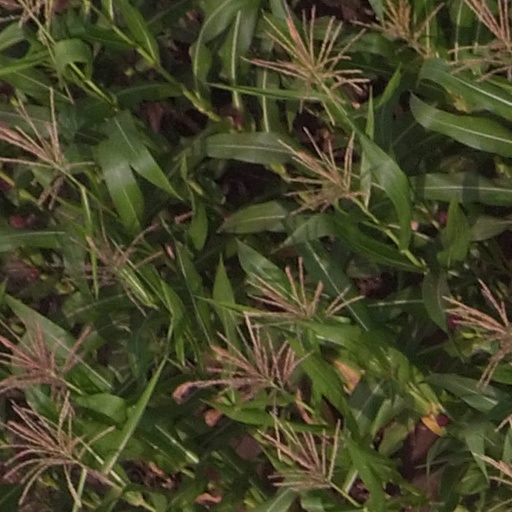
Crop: maize; corn